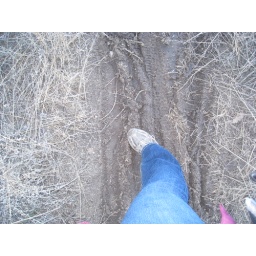
The preferred method to avoid a twisted ankle in the bike ruts - walk duck footed.